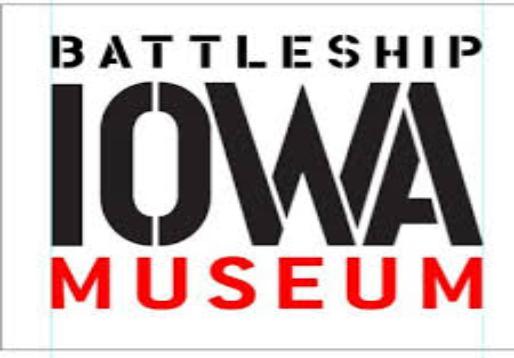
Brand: battleship
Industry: Leisure